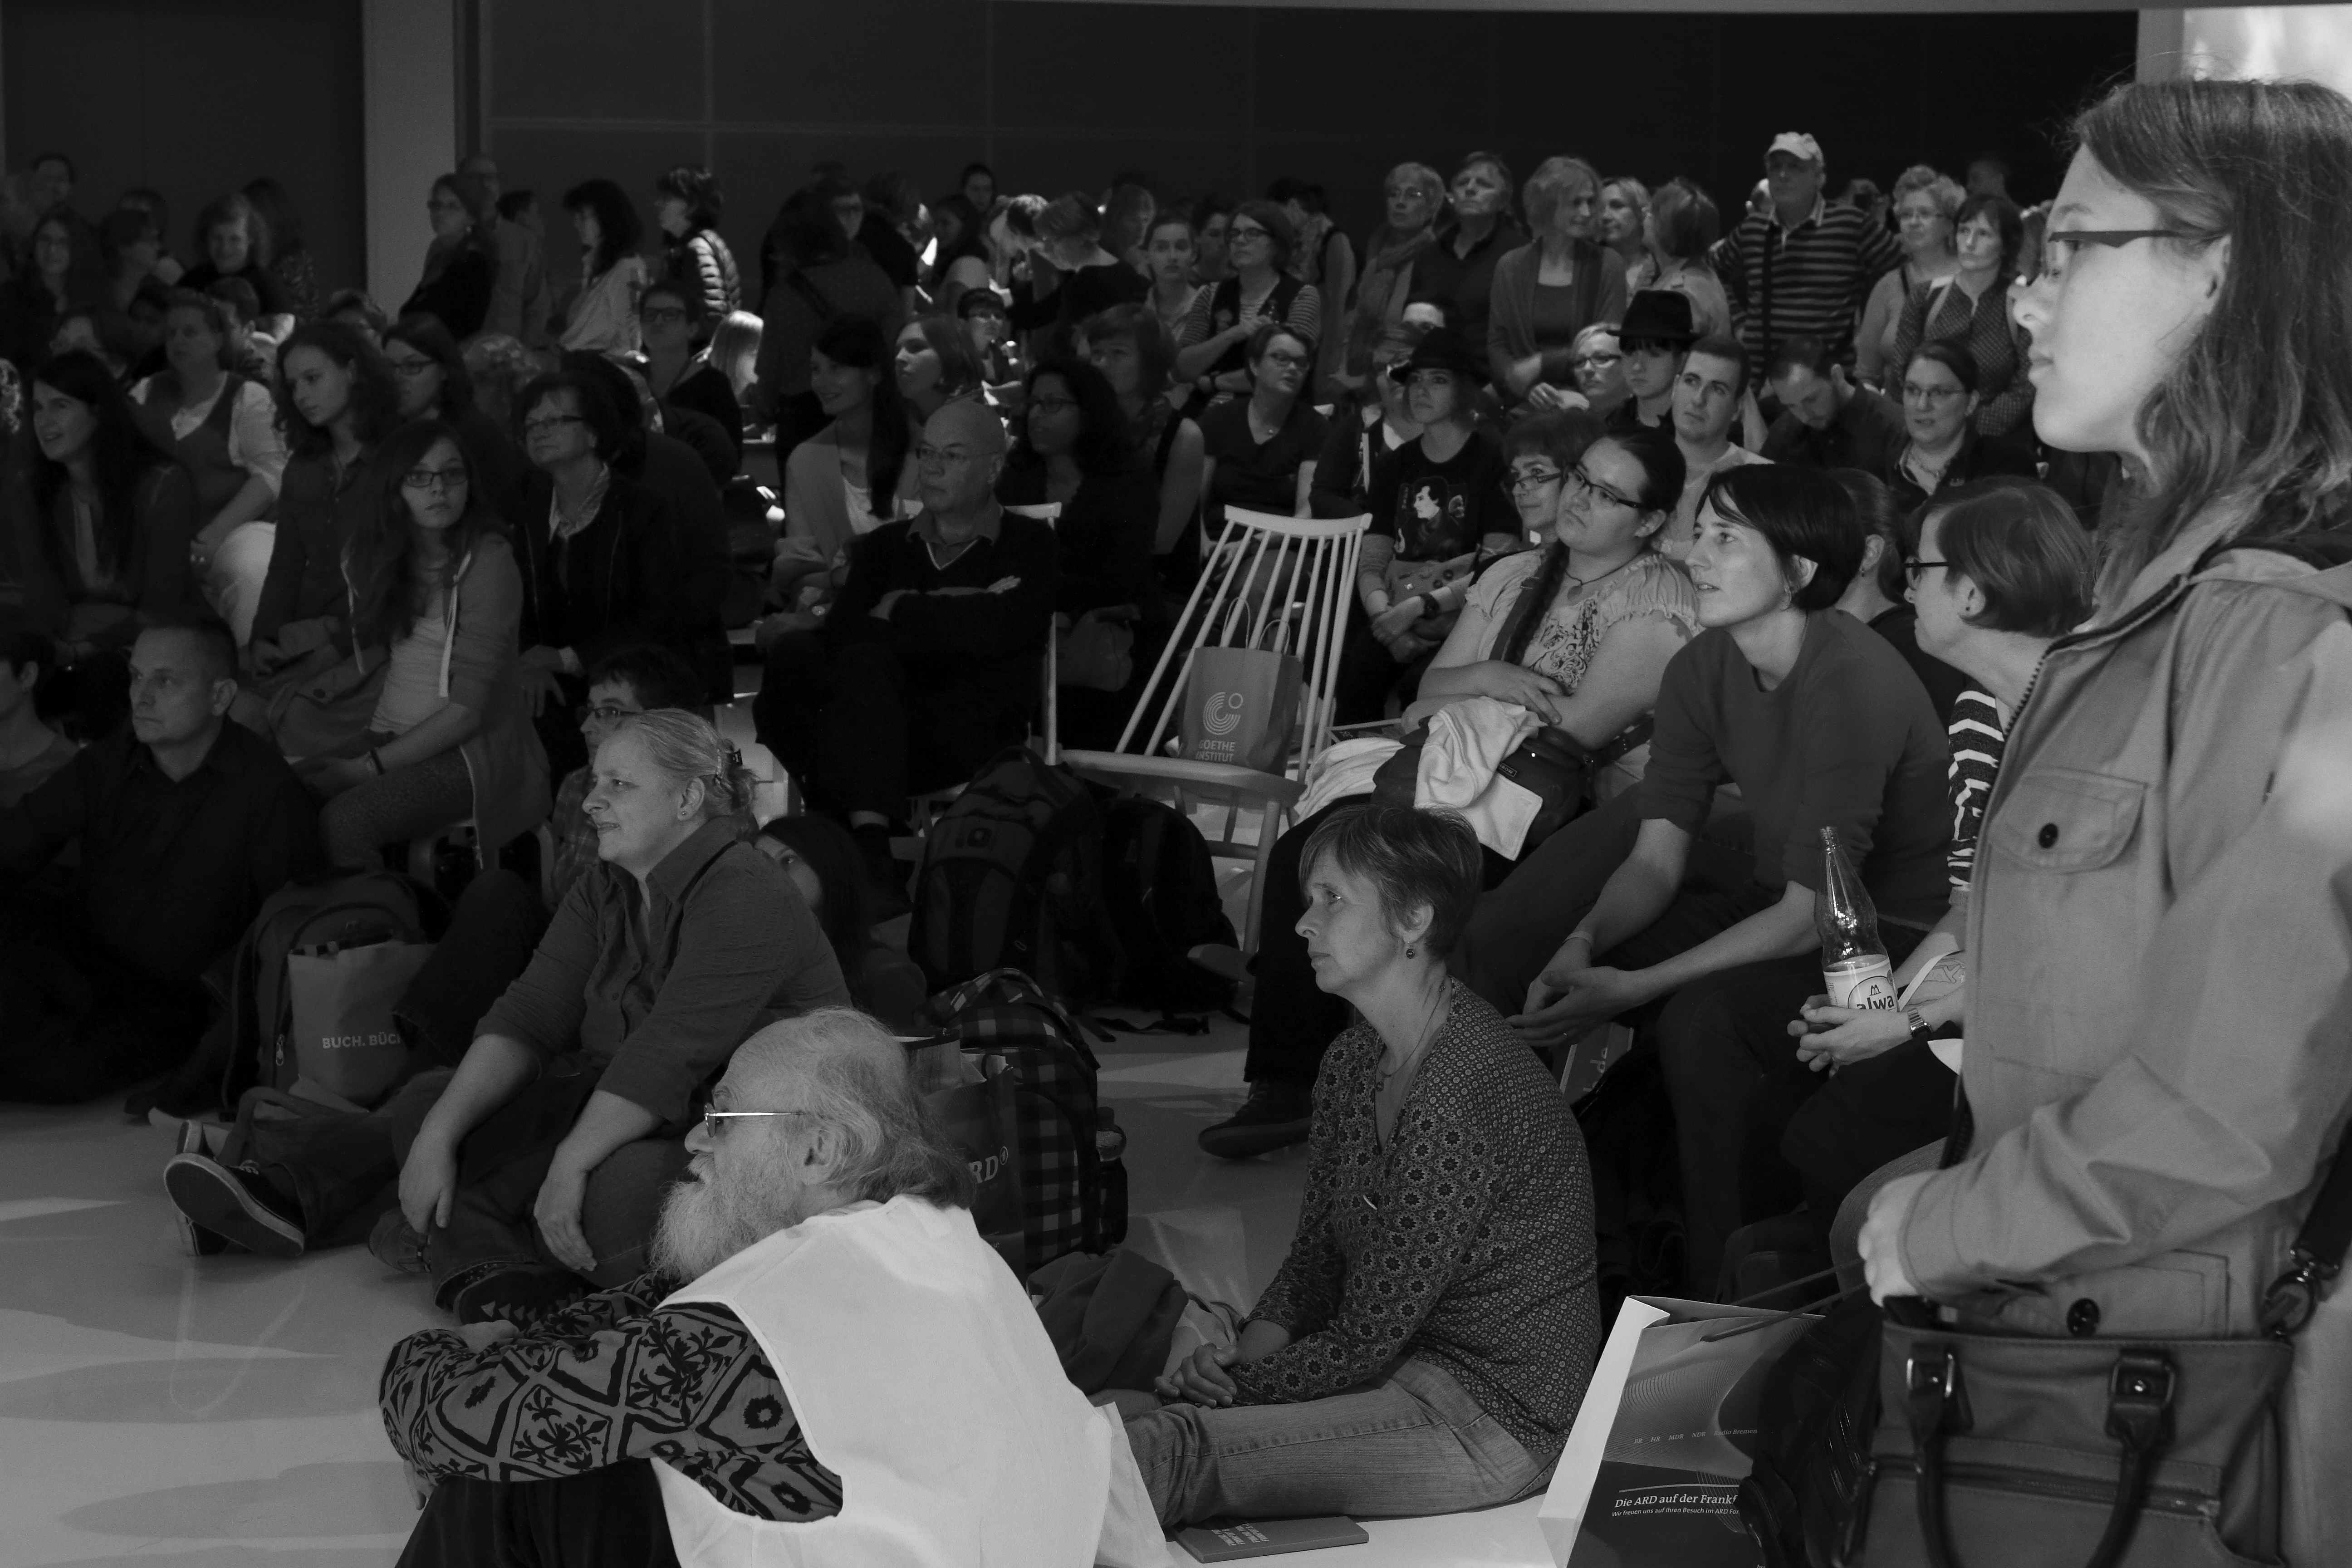
black and white, people, crowd, audience, fashion, black, monochrome, bw, blackandwhite, blackwhite, books, germany, alemania, allemagne, sw, schwarzweiss, schwarzweis, fair, frankfurtmain, frankfurtammain, frankfurtam, frankfurtamain, germania, hesse, hassia, hessen, frankfurt, schwarzweissfotografie, schwarzweisfotografie, buch, messe, buchmesse, bookfair, buecher, b cher, monochrome photography, social group